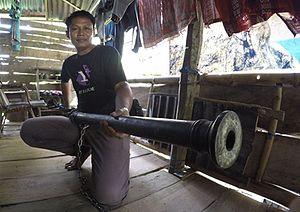
Selayar, en indonésien Pulau Selayar, est une île d'Indonésie située dans le prolongement de la pointe sud-ouest de Sulawesi. L'île est la plus grande des îles Selayar, un archipel baigné par la mer de Florès. Administrativement, Selayar fait partie du kabupaten des îles Selayar, dans la province de Sulawesi du Sud.